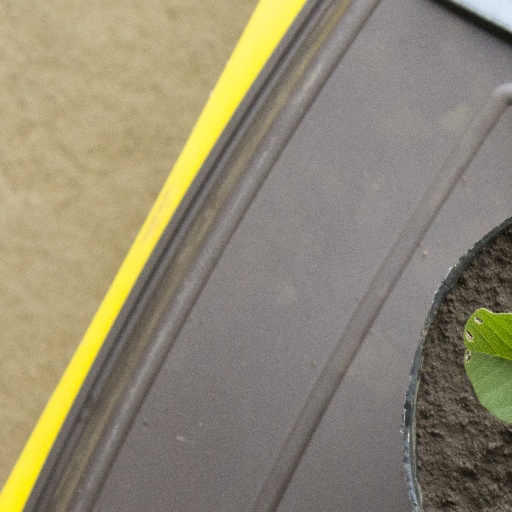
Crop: soybean